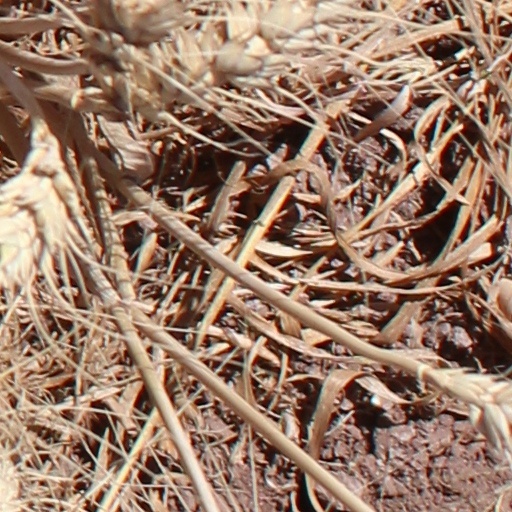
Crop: wheat